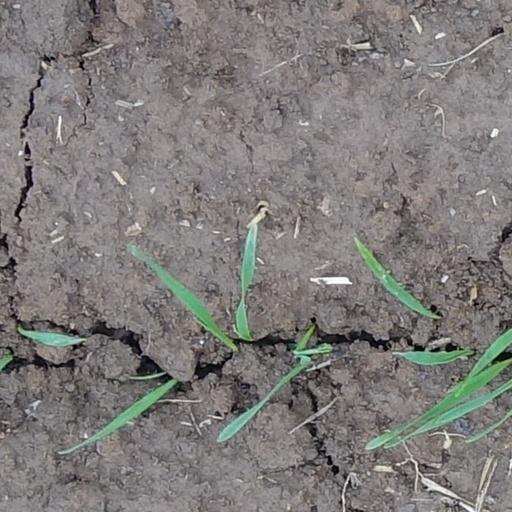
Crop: wheat